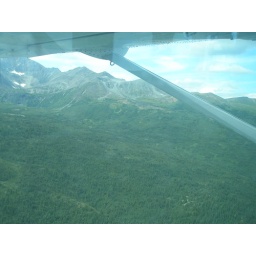
...now I'm sitting in the back of the plane while flying to Dease Lake from Kutcho Camp. August 17, 2007.